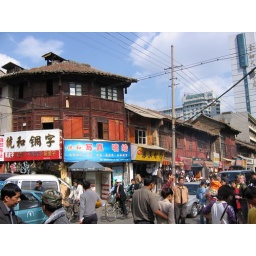
11.06.2004 :: kunming :: near the bird and flower market